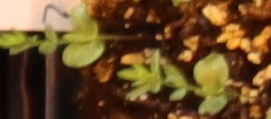
Label: Flax